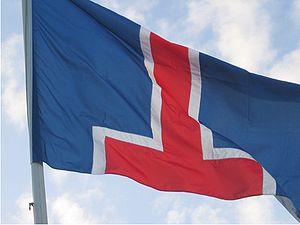
Dans la mythologie nordique, Mjöllnir est le marteau à manche court de Thor, le dieu de la foudre et du tonnerre.